Virginia Cavaliers men's basketball

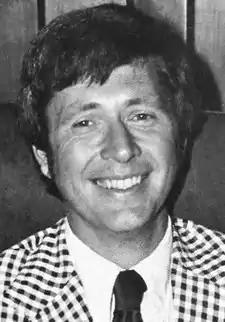
Terry Holland won UVA's first ACC Tournament championship, and led UVA to its first two NCAA Final Fours.

Terry Holland was hired from Davidson in 1975, and with star Wally Walker surprised the ACC in just his second year as head coach when his sixth-seeded Virginia defeated AP No. 17 NC State, No. 9 Maryland and No. 4 North Carolina en route to winning the school's first ACC Championship. Played in Landover, Maryland, it was also and fittingly the first ACC Tournament held outside of North Carolina. Athletic, quick, and seven-foot-four, Ralph Sampson was perhaps the most desired high school recruit in college basketball history when he chose to play with Jeff Lamp at Virginia over Kentucky in 1979. He lived up to that hype would become one of the most dominant college players the game has ever known, winning three consecutive Naismith College Player of the Year awards to tie him with Bill Walton as the most awarded individual player in NCAA history. Virginia would attain its first AP Top 5 rankings and go to in Sampson's era, but would be stonewalled by Dean Smith and North Carolina both in that Final Four and in ACC tournaments. Carolina notoriously held the ball in a four corners offense for most of the last seven minutes of the game, despite having UNC's most celebrated NBA superstars Michael Jordan and James Worthy on the floor, to defeat Virginia in the 1982 ACC tournament 47–45. Both the shot clock and three-point line were implemented into college basketball during the same decade in part to combat such shenanigans. In 1984, after Sampson was drafted first in the 1983 NBA draft, Virginia made a Cinderella run back to the Final Four. There they lost 49–47, in overtime, to a Houston team led by the first pick of the 1984 NBA draft, Hakeem Olajuwon, who then joined Sampson to form of the NBA on the Houston Rockets.